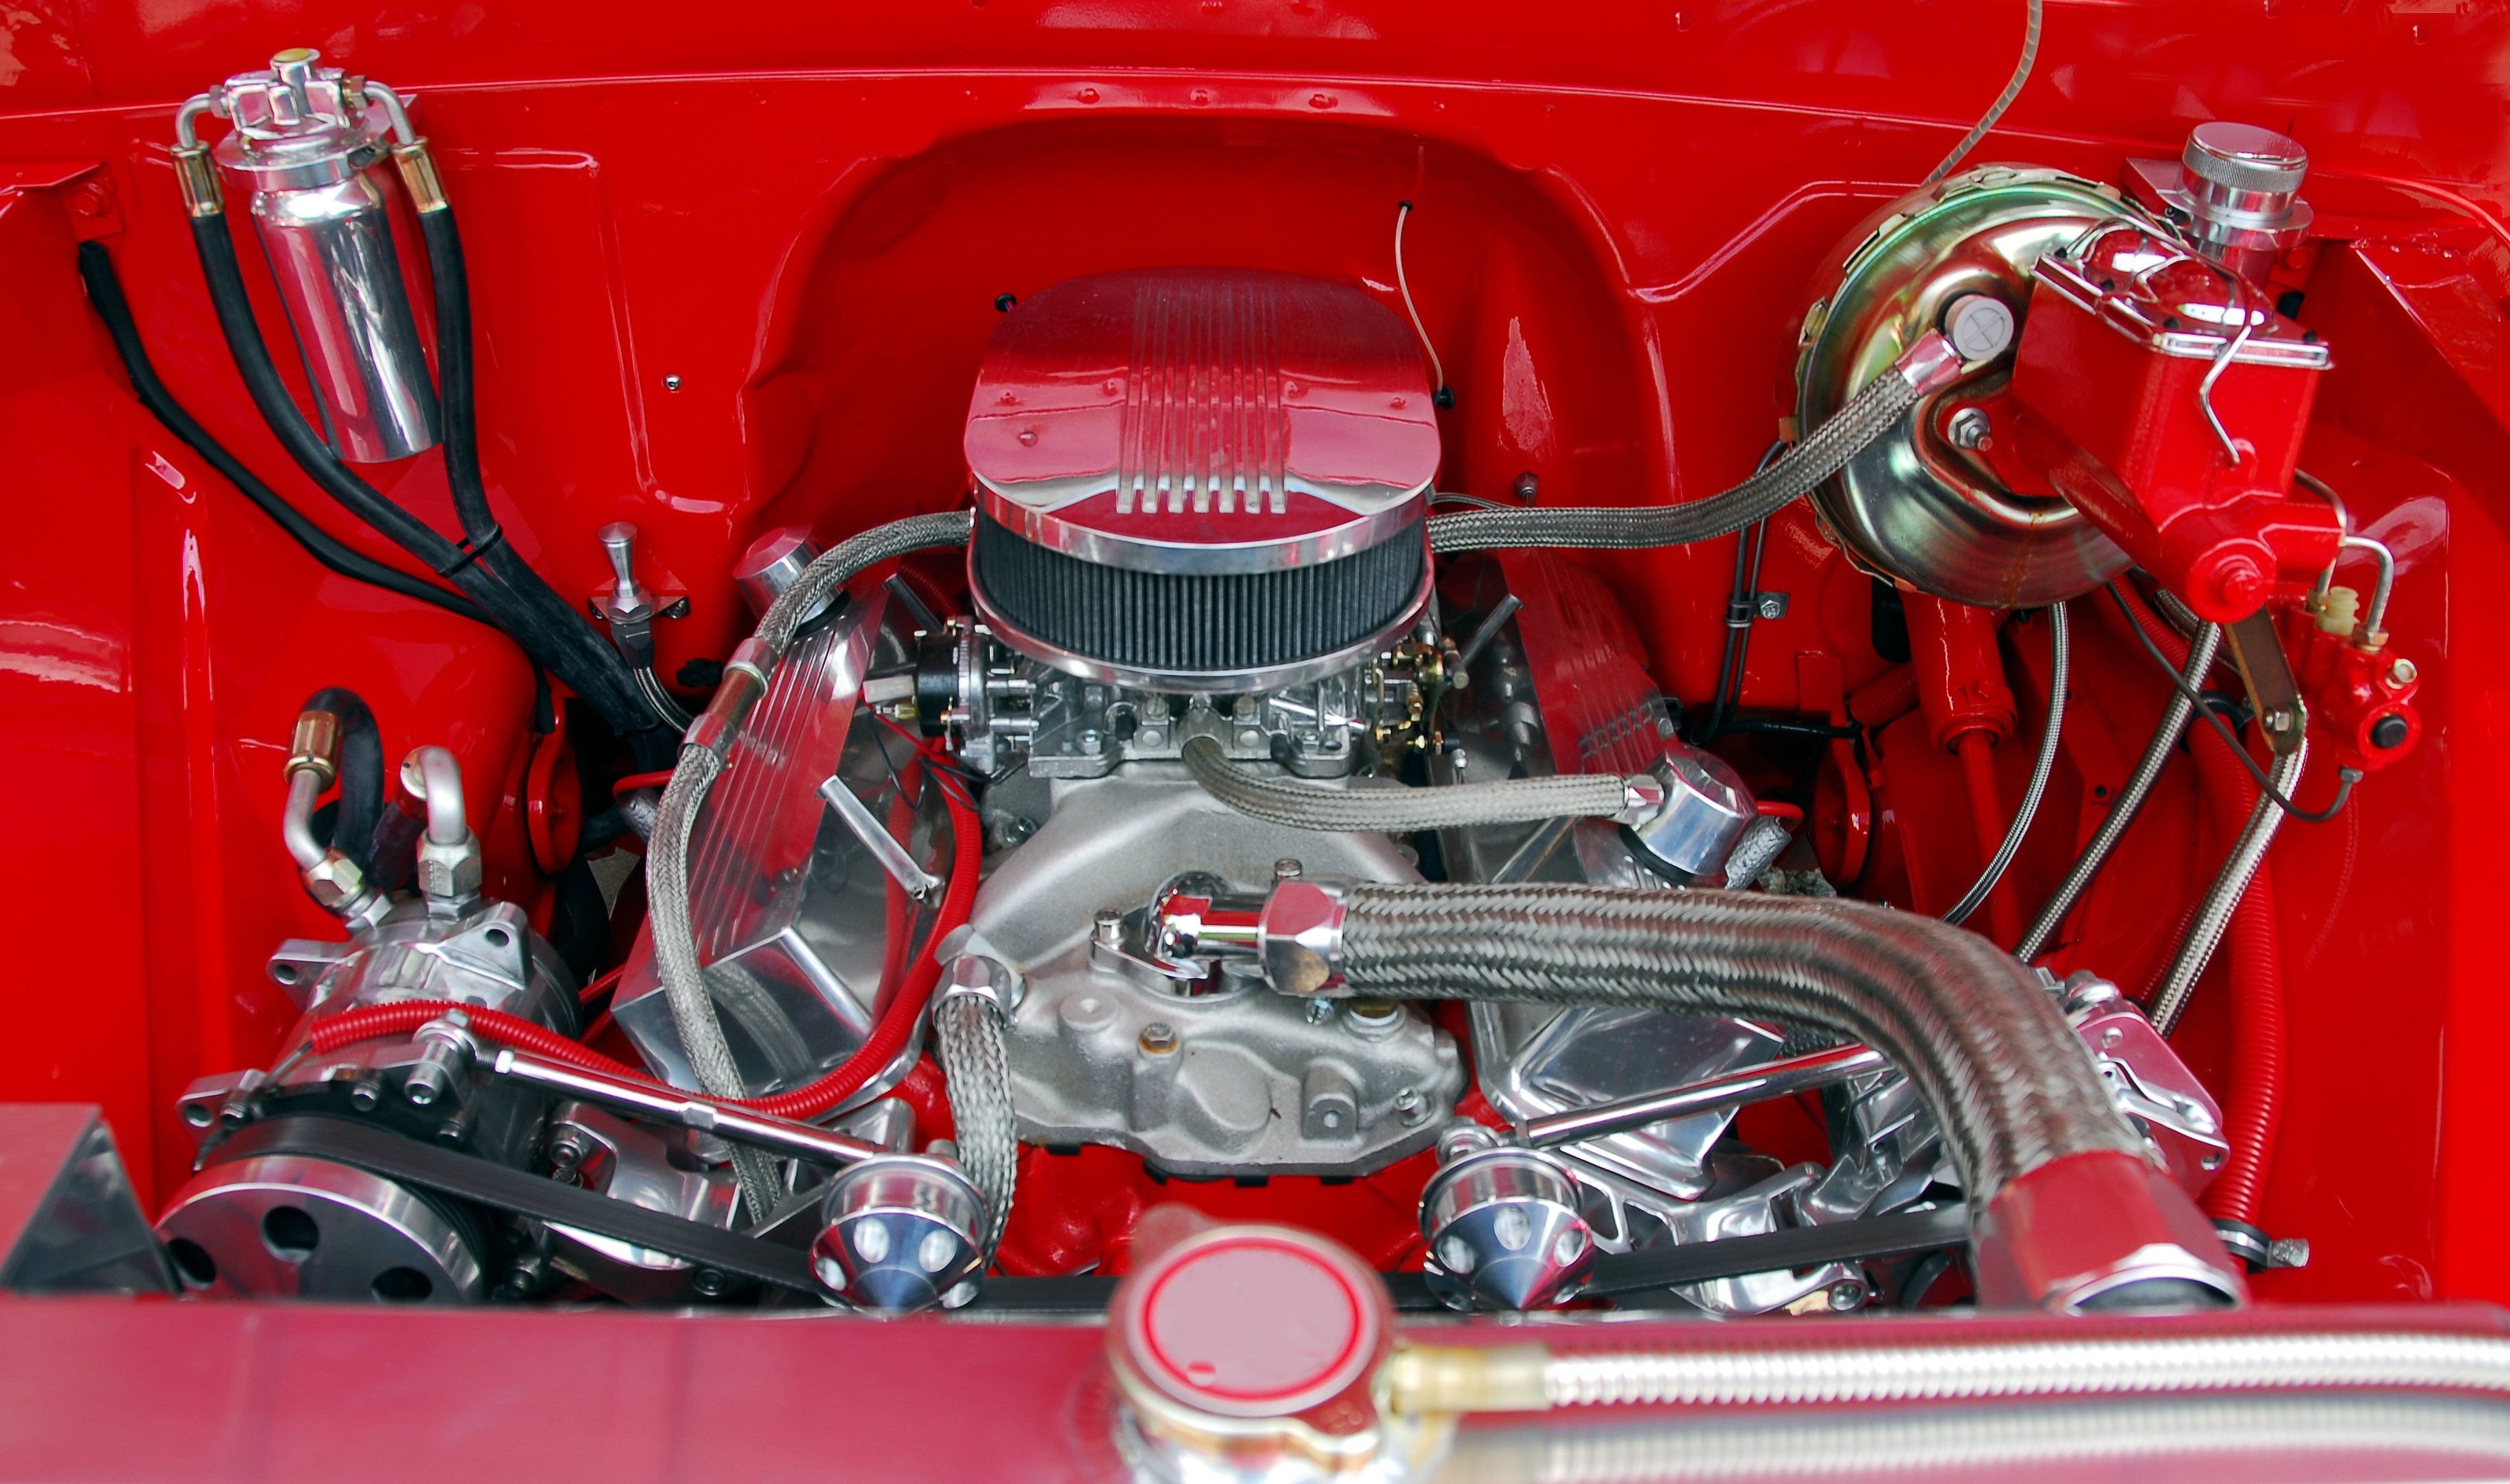
car, automobile, retro, transportation, transport, repair, model, red, vehicle, show, metal, auto, machine, nostalgia, industry, automotive, motor vehicle, block, design, mechanical, engine, motor, front, revival, classic, shiny, restored, service, mechanic, restoration, car engine, customized, auto show, land vehicle, automobile make, automotive exterior, luxury vehicle, automotive engine part